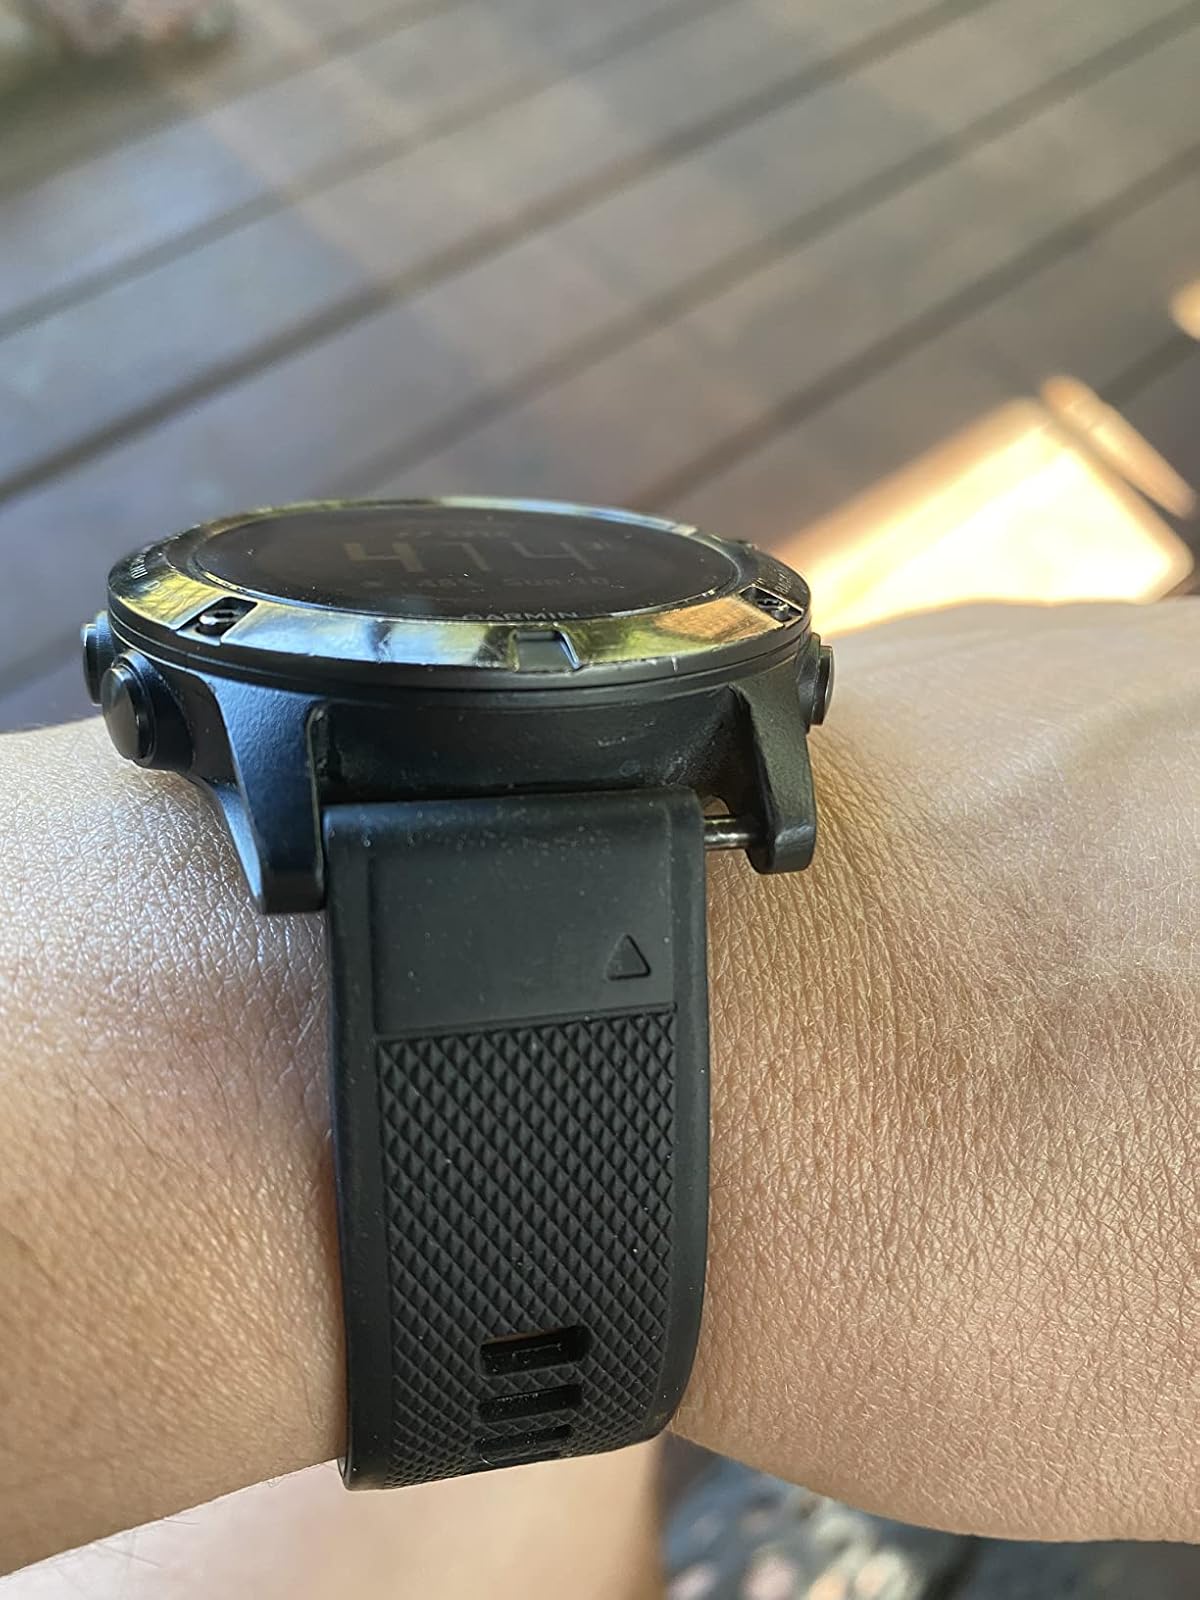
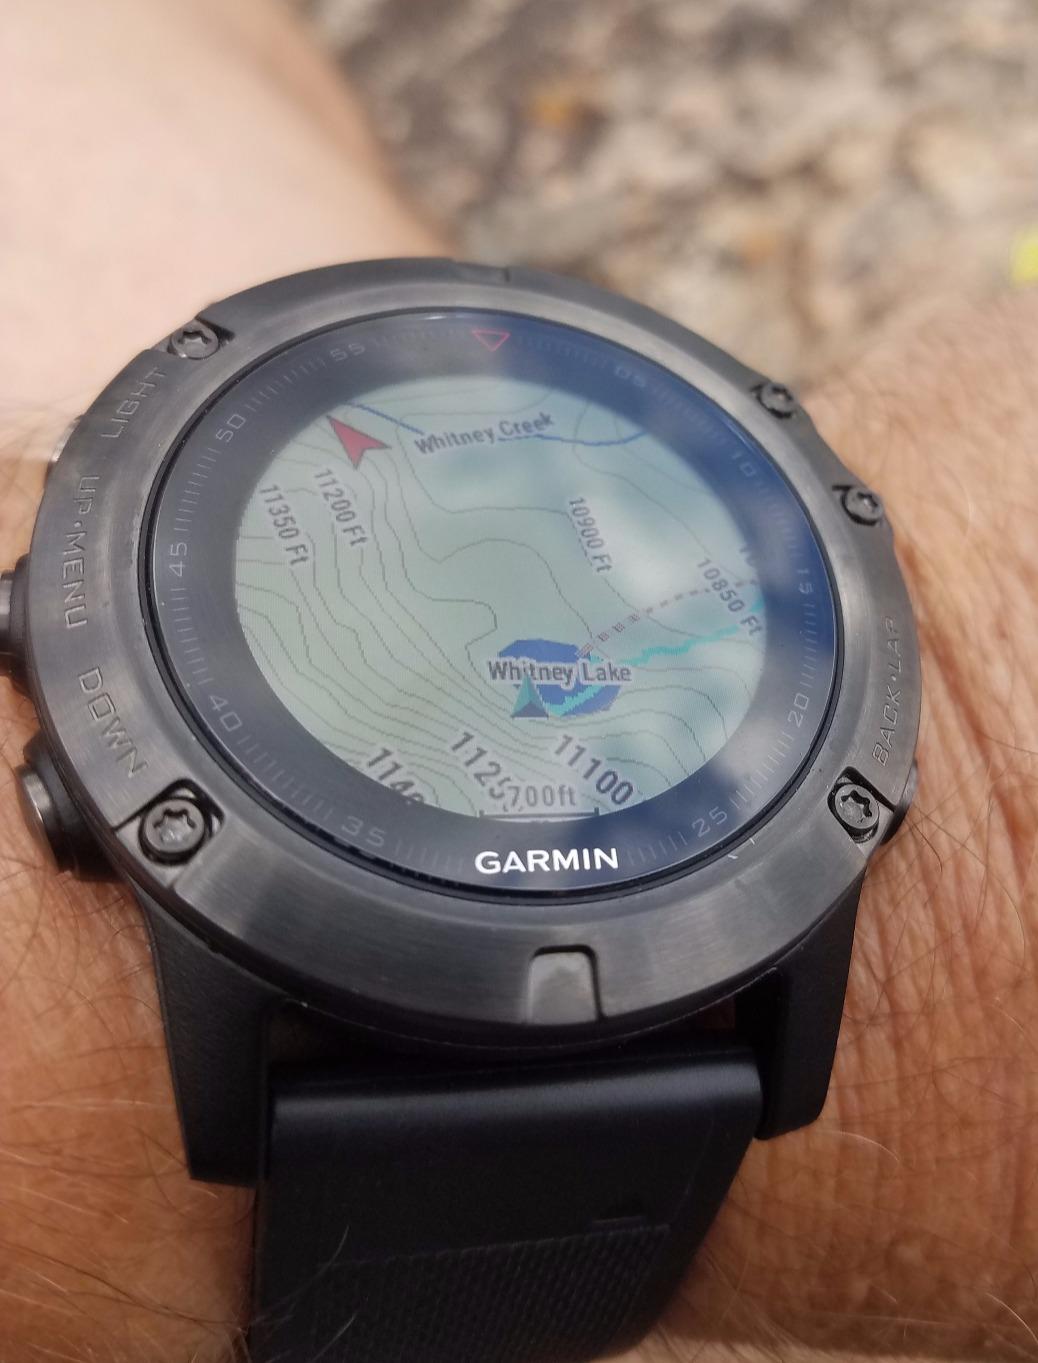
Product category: smartwatch
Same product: no